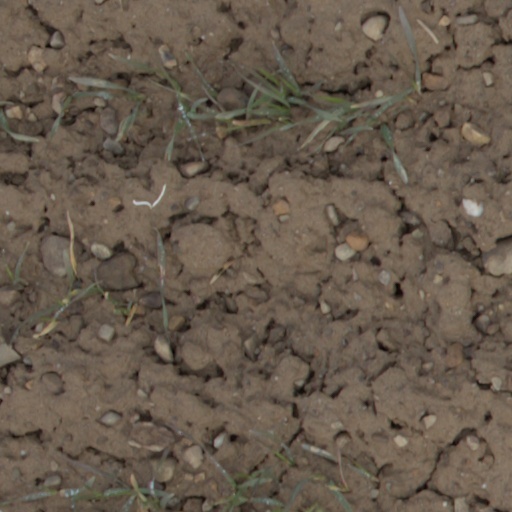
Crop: wheat